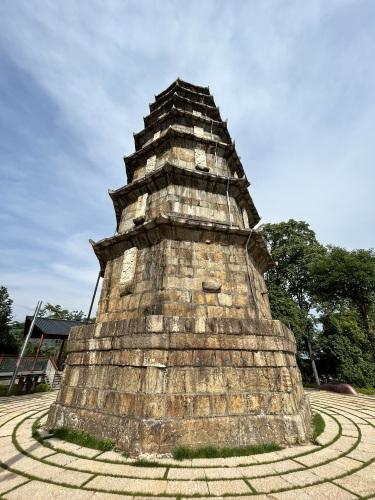
地标名称：东塔
所在城市：南平市·延平区